Ellipsoidal reflector spotlight

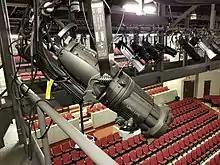
A Strand Leko Lite

Most recently, Philips Strand Lighting released their Lekolite ERS. Improvements in this fixture include improved optics, 360-degree barrel rotation, a specialized yoke design allowing for rapid tool-free short yoking, a quick change lamp and improved heat dissipation technology and design integration.